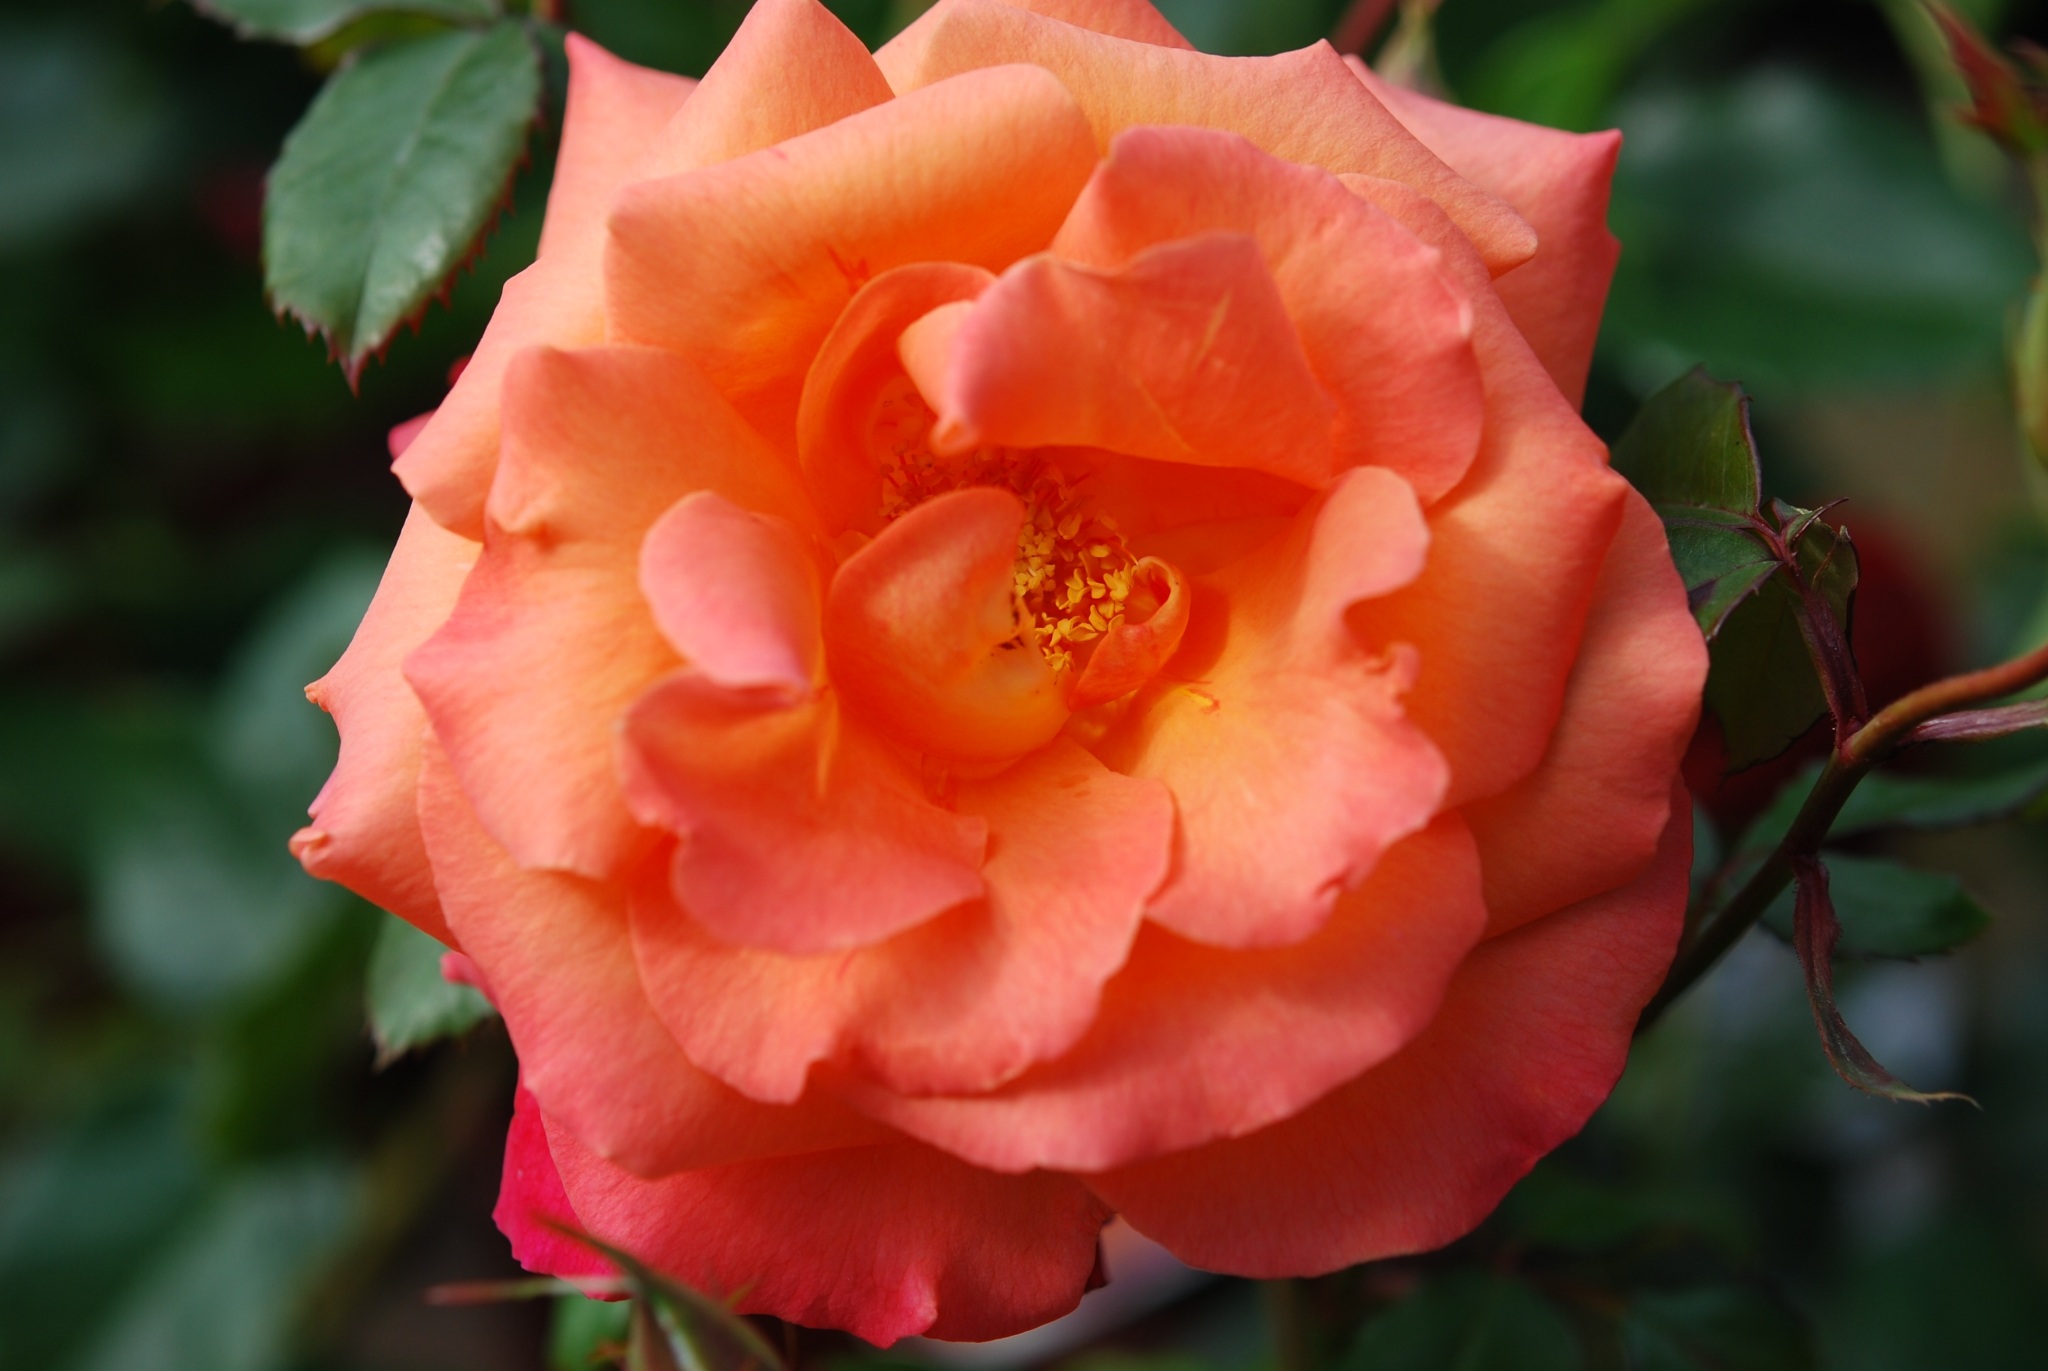
nature, plant, flower, petal, rose, orange, flora, floribunda, macro photography, flowering plant, garden roses, rose family, land plant, rose order, japanese camellia